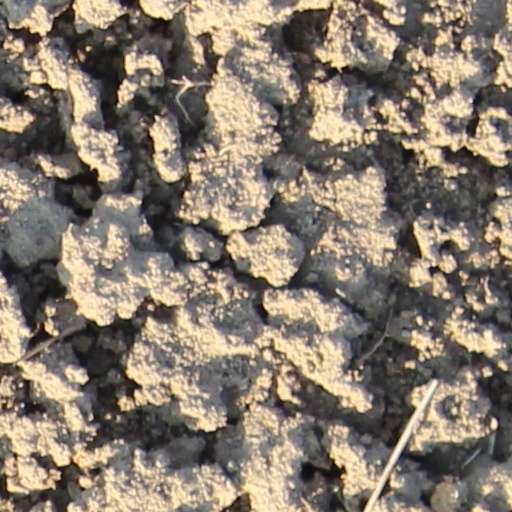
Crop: wheat